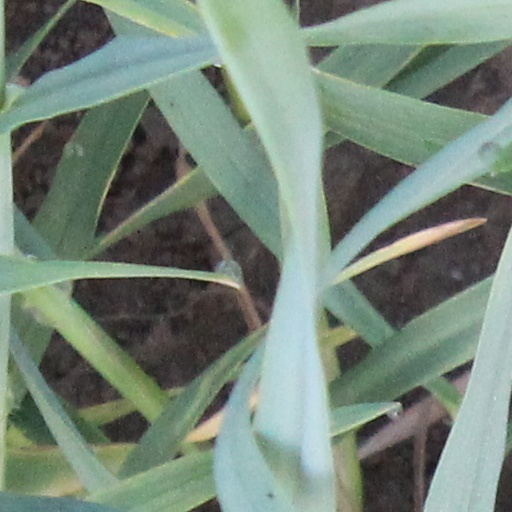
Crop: wheat